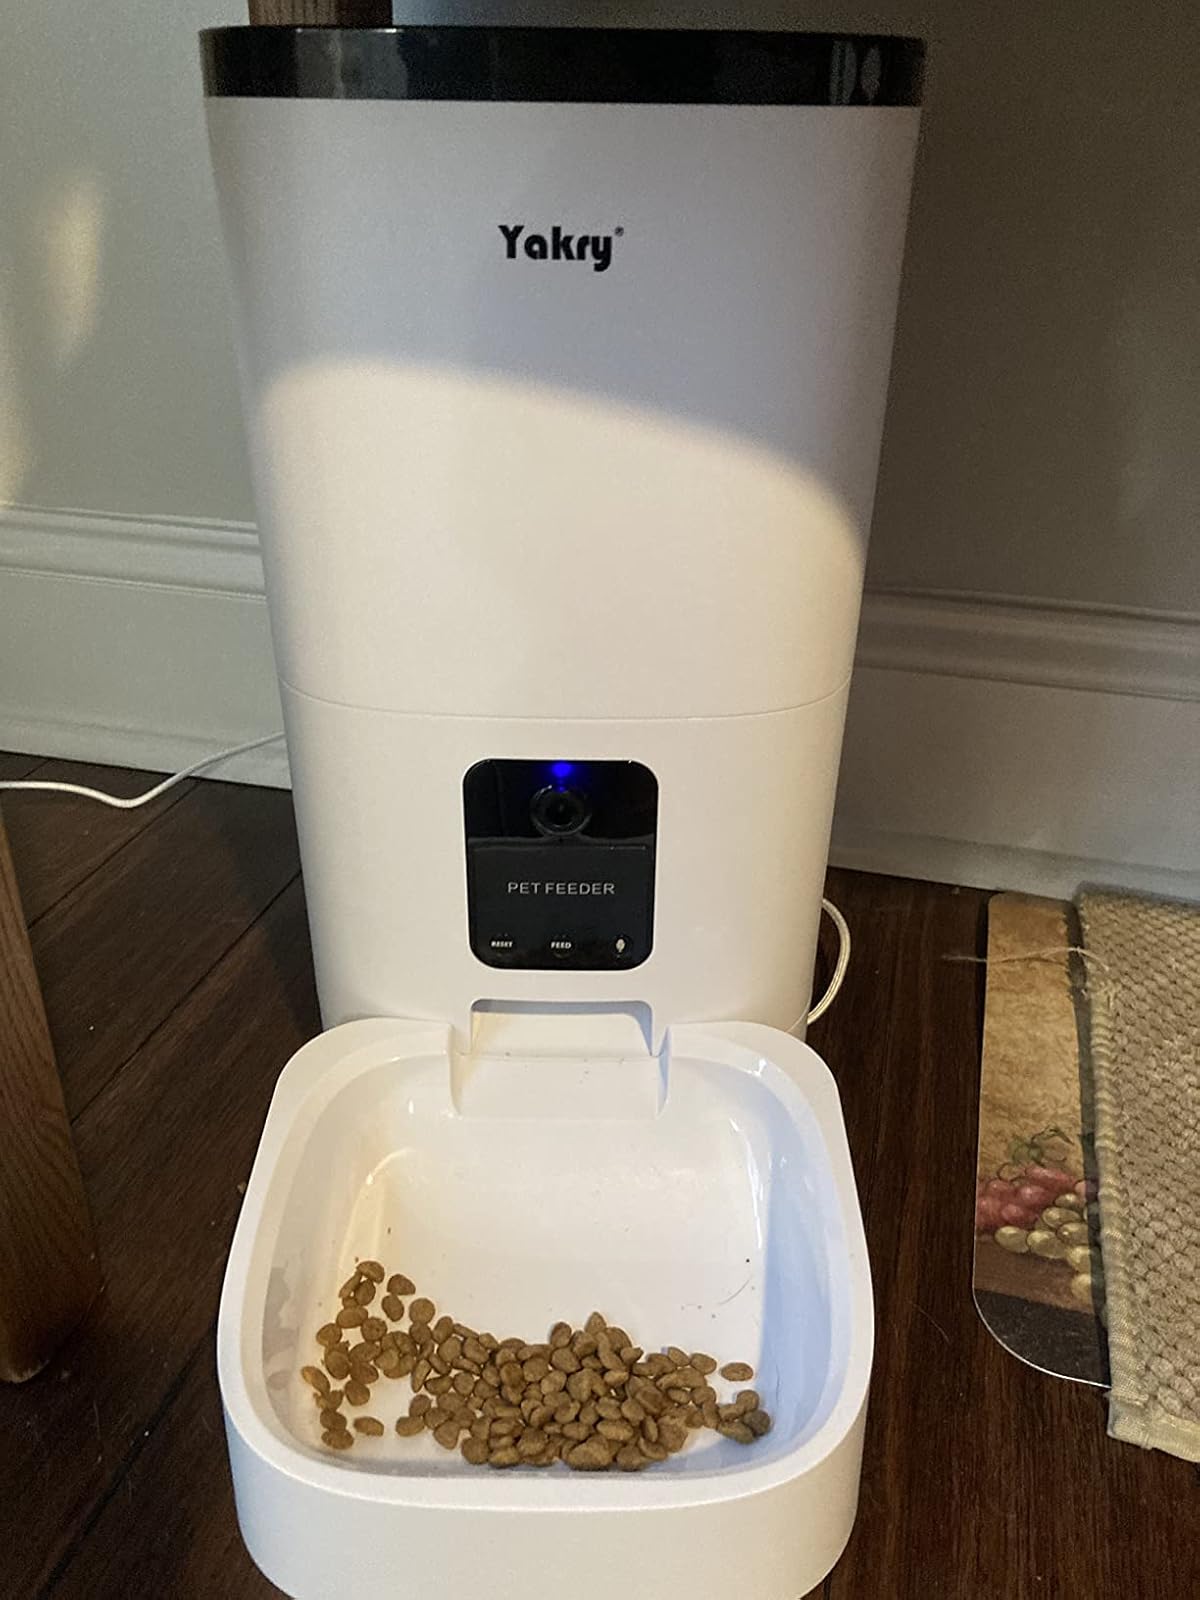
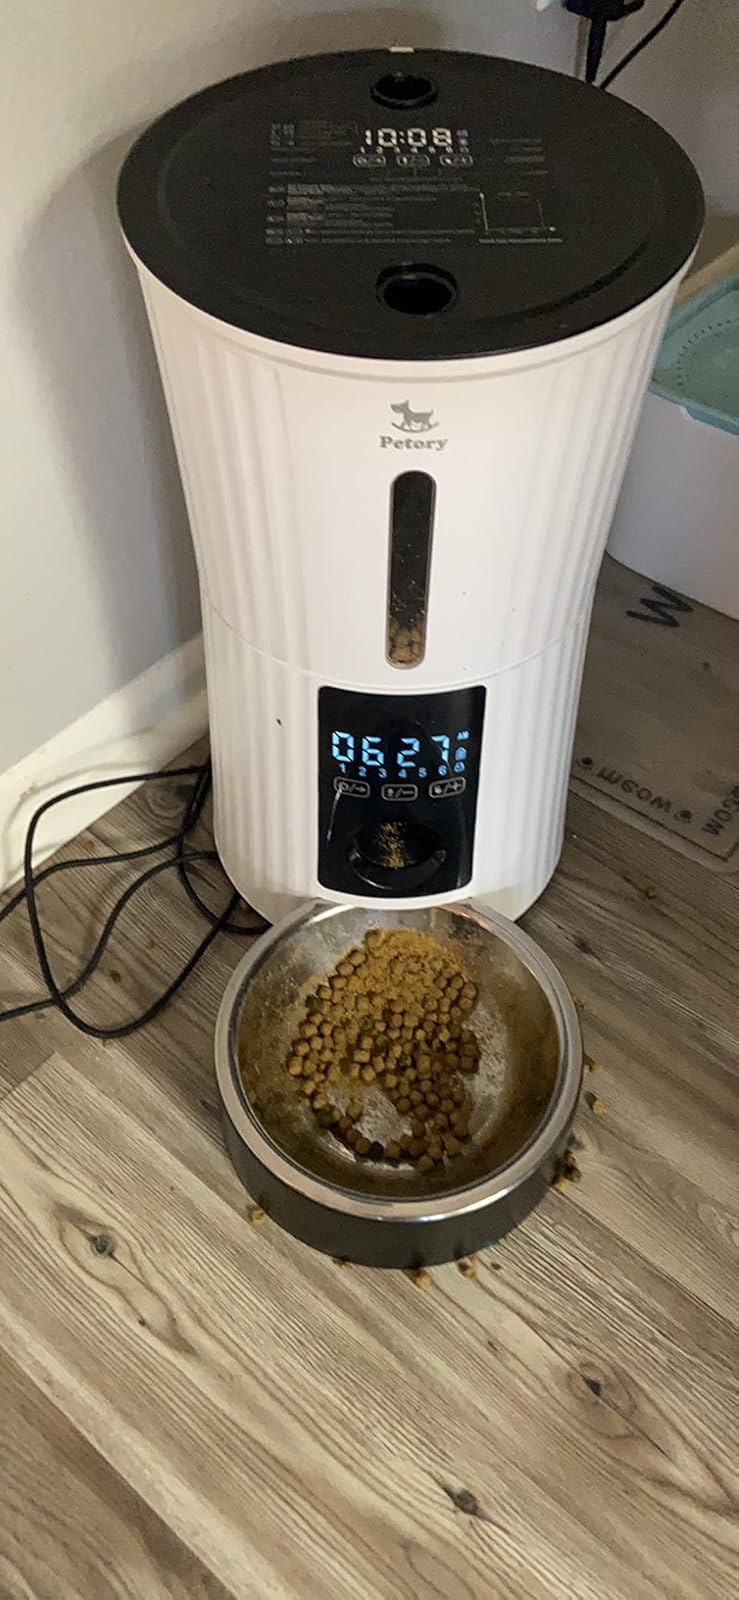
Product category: items_feeder
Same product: no